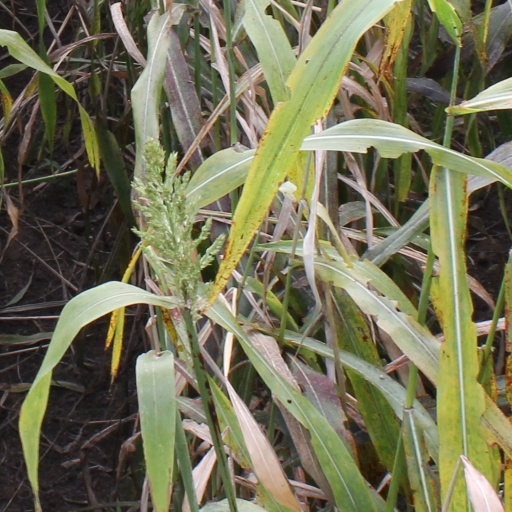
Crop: sorghum